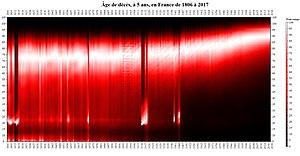
Évolution d'âge de décès à 5 ans en France de 1806 à 2017 (Source: INED) Pourcentage du nombre de décès de l'âge avec le plus important taux de décès. Légende: Pourcentage du maximum de morts d'une année en fonction de l'âge. (ex: en 2017, le plus fort tôt de mortalité était pour les 89 ans, 4 607 morts sur 100 000
En 2018, il y a eu 609 648 décès en France — contre 606 274 en 2017 — pour une population de 66,89 millions d'habitants soit un taux de mortalité de 9,1 pour 1000, un taux stable sur les 10 dernières années.